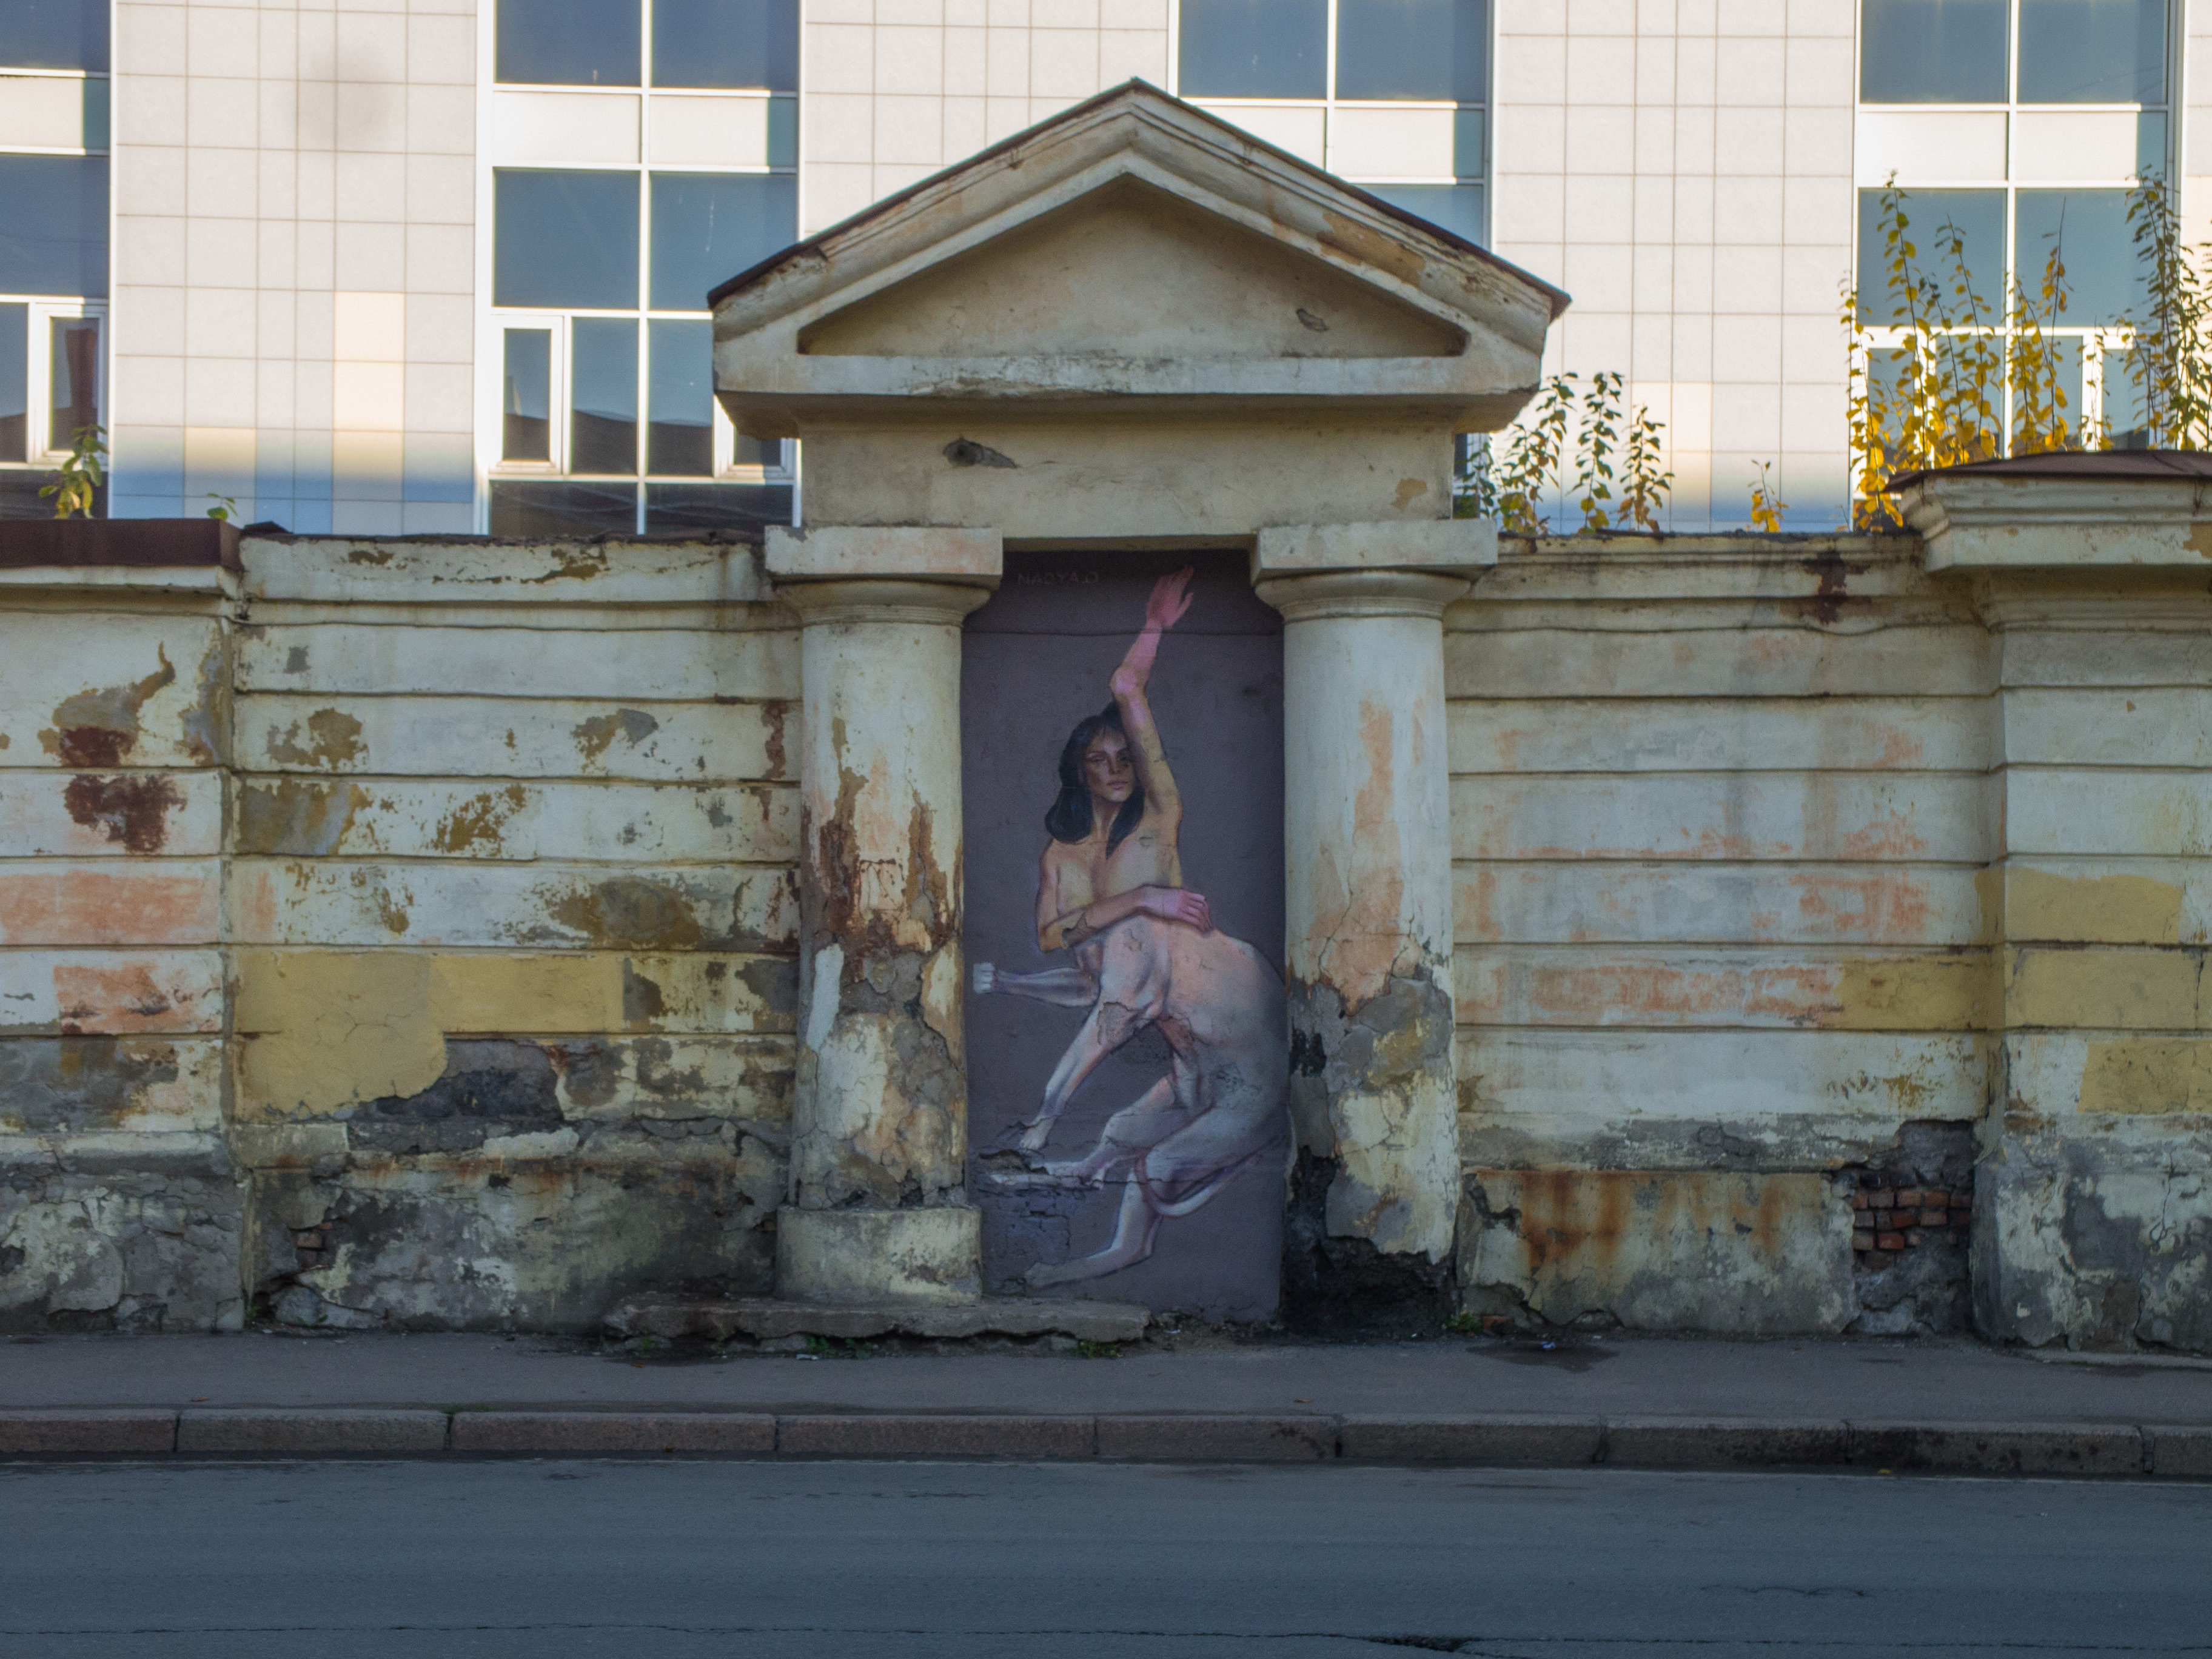
images, wall, daytime, architecture, house, urban area, building, residential area, neighbourhood, facade, home, window, door, tree, art, street, road, city